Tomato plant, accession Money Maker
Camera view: horizontal (90 deg, fisheye); turntable rotation: 90 degrees
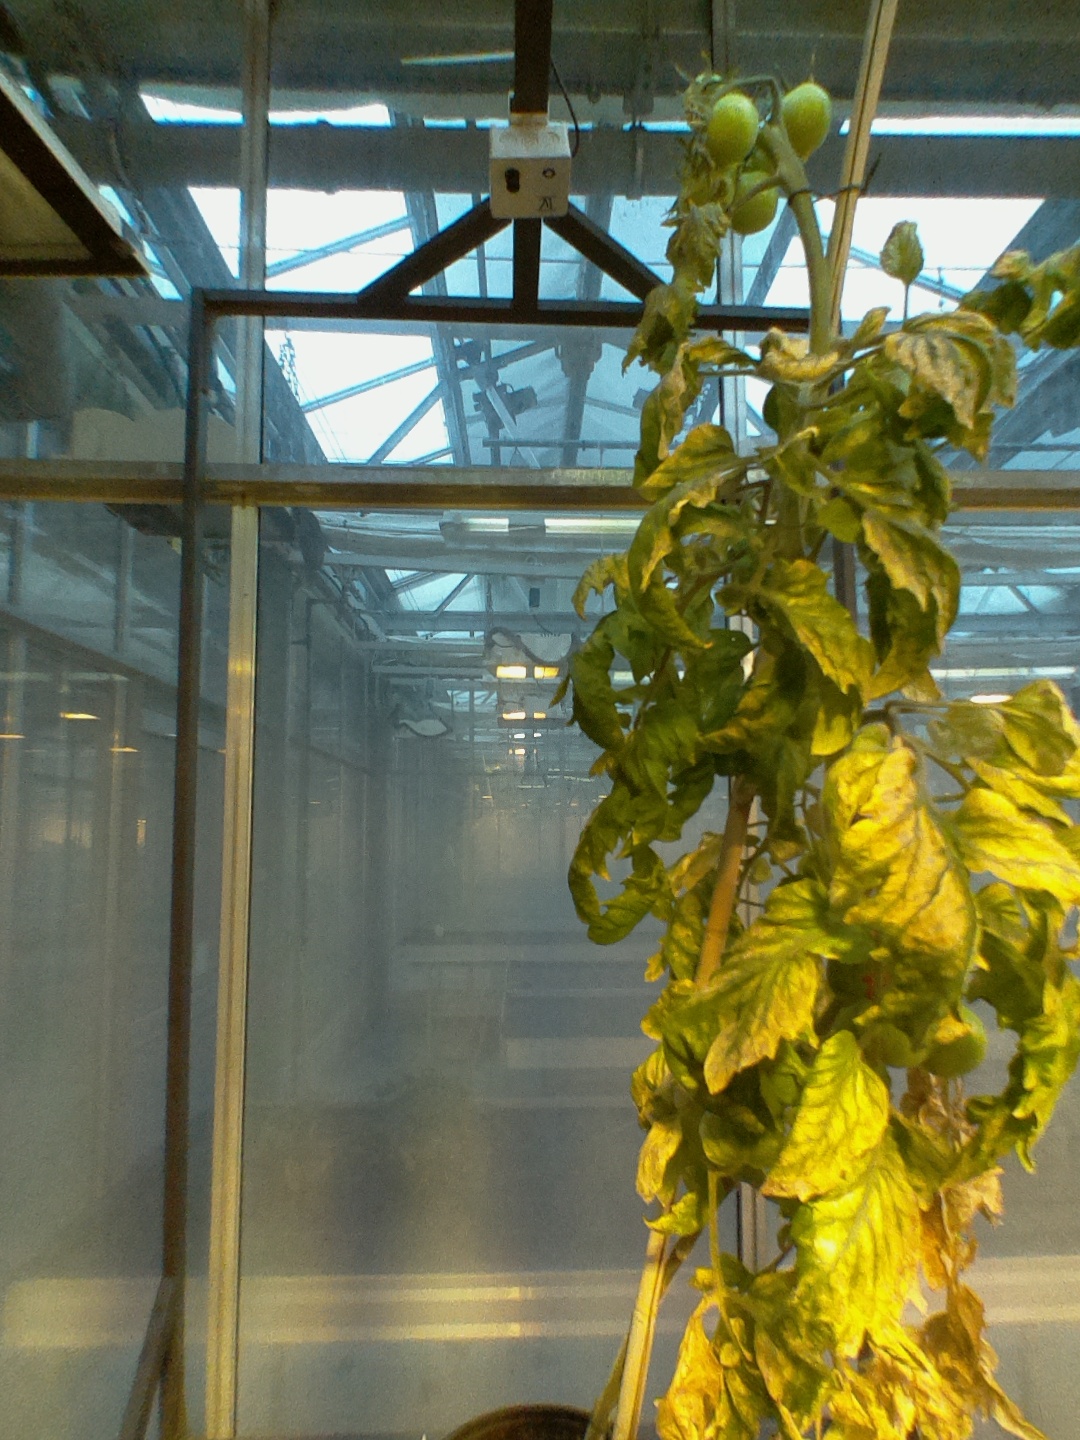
BBCH growth stage 82: 20%-30% of fruits show typical fully ripe color